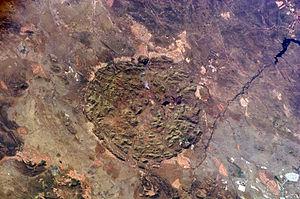
Le Pilanesberg est une montagne de la province du Nord-Ouest, en Afrique du Sud. Il s'agit d'une ancienne structure volcanique, de forme circulaire, qui culmine à 1 686 mètres d'altitude mais ne s'élève que de 700 mètres par rapport au plateau alentour. Le Pilanesberg est formé de trois crêtes disposées en cercles concentriques d'un diamètre maximal de 27 km. La montagne est située à 56 km au nord de Rustenburg et à environ 100 km au nord-ouest de Pretoria. C'est sur ce territoire que s'étend la réserve de chasse du Pilanesberg.